Gleaning (birds)

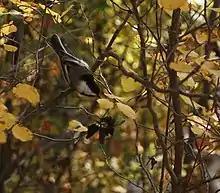
Black-capped chickadee ("Poecile atricapillus") inspecting foliage

Gleaning, like other methods of foraging, is a highly visual activity, and as such has some implications for birds. First, to see requires light, and thus time allotted to gleaning is limited to daytime. Second, while a bird focuses on examining an area for prey items, it must necessarily divert its attention from scanning its surroundings for predators. Birds that glean in tree branches will often join together in a flock, and often with other gleaners in a mixed-species foraging flock. It has been shown that individual birds feeding in flocks are able to spend more time looking for food and less time looking for predators.